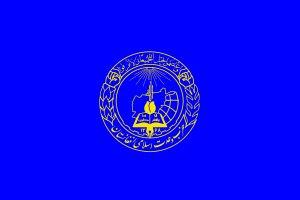
Le Hezb-e-Wahdat est un parti chiite afghan fondé en 1989 à Bâmiyân par le regroupement de plusieurs partis chi'ites à l'instigation d'Abdul Ali Mazârî et de l'Iran.